Erika McLeod

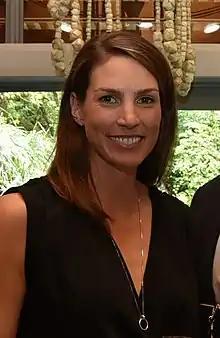
McLeod (now Harris) in 2020

Erika Louise McLeod (now Harris; born 1981) is an alpine skier from New Zealand.